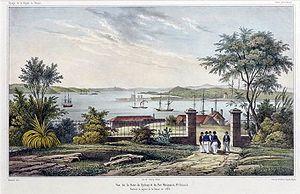
Bennelong Point est un quartier de la ville de Sydney, connu comme étant l'endroit où est situé l'Opéra de Sydney.